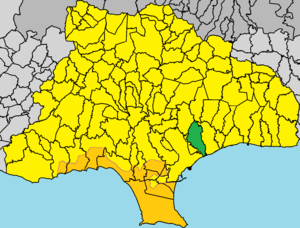
Ágios Athanásios est une municipalité de Chypre ayant en 2011 14 341 habitants.